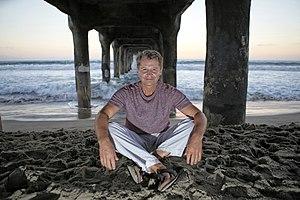
Alain Thébault est un architecte naval français né le 19 septembre 1962 à Dijon.